Heathrow Terminal 4 railway station

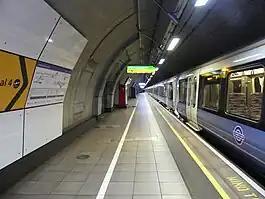
Heathrow Terminal 4 station platform as seen in June 2022

Heathrow Terminal 4 is a railway station at Heathrow Terminal 4 served by the Elizabeth line.